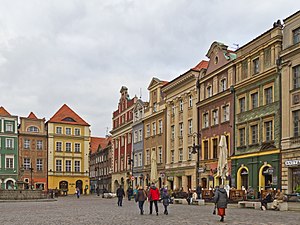
Poznań / Galleri
Poznań er Polens femte folkerigeste by med 538.633 indbyggere samt et areal på 262 km². Poznań er den største by og hovedstad i voivodskabet wielkopolski.